Daniel Daly

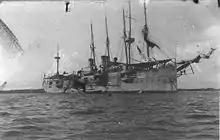
The USS "Newark" in 1898

Daly enlisted in the United States Marine Corps on January 10, 1899, at the age of 25. His first posting was with the Asiatic Fleet aboard the cruiser USS "Newark". In 1900, the "Newark" arrived in China as part of the China Relief Expedition during the Boxer Rebellion. On July 15, 1900, during the 55-day Siege of the International Legations in Peking, Private Daly and his commanding officer, Captain Newt H. Hall, set out to reconnoiter a position on the Tartar Wall while under siege by the Boxers. A working party, scheduled to follow to construct defenses, never arrived. Daly volunteered to hold the position while Captain Hall returned for the working party, and single-handedly fought off a furious all-night Boxer attack, an action which earned him his first Medal of Honor.